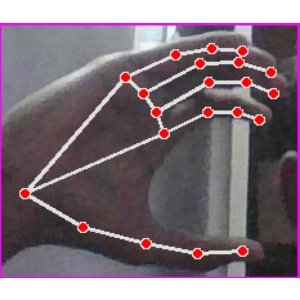
अक्षर: ऋ